Juan Carlos Aréizaga

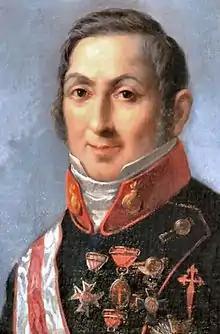

Juan Carlos Aréizaga y Alduncín (1756–1820) was a Spanish military commander.